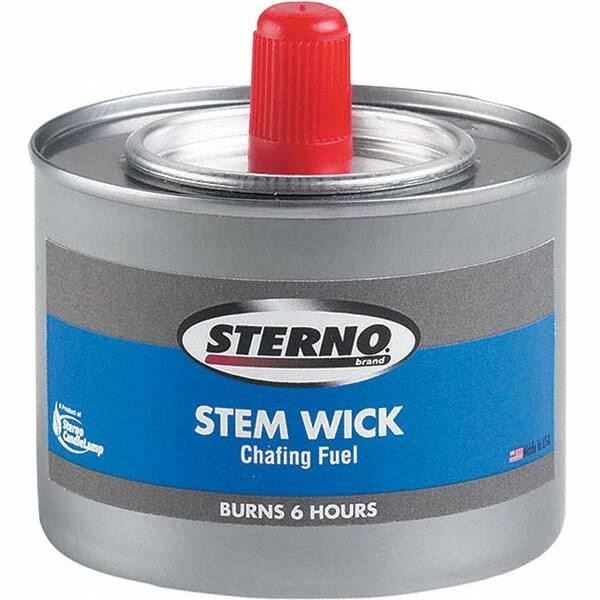
Sterno - Coffee, Tea & Accessories Breakroom Accessory Type: Gel Chafing Fuel For Use With: Chafing Dishes
Item #: 14823900 Brand: Sterno Model #: STE10102 Product Specifications Coffee, Tea & Accessories; Breakroom Accessory Type: Gel Chafing Fuel ; For Use With: Chafing Dishes ; Breakroom Accessory Description: Chafing Fuel Can With Stem Wick Methanol1.89g Six-Hour Burn 24/carton Breakroom Accessory Type Gel Chafing Fuel For Use With Chafing Dishes Breakroom Accessory Description Chafing Fuel Can With Stem Wick Methanol1.89g Six-Hour Burn 24/carton
Brand: Sterno
Category: Home & Garden > Kitchen & Dining > Kitchen Appliance Accessories > Fondue Set Accessories > Cooking Gel Fuels